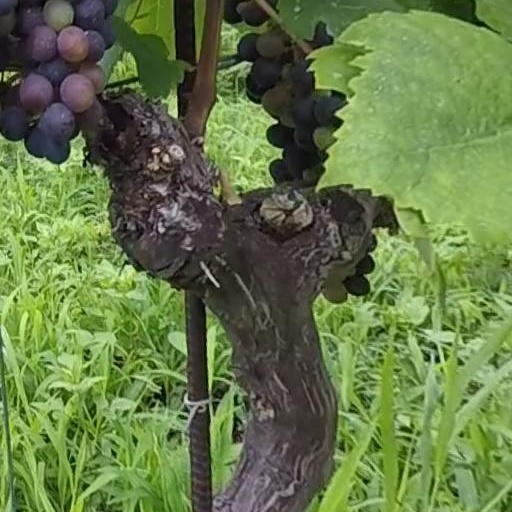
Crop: grape